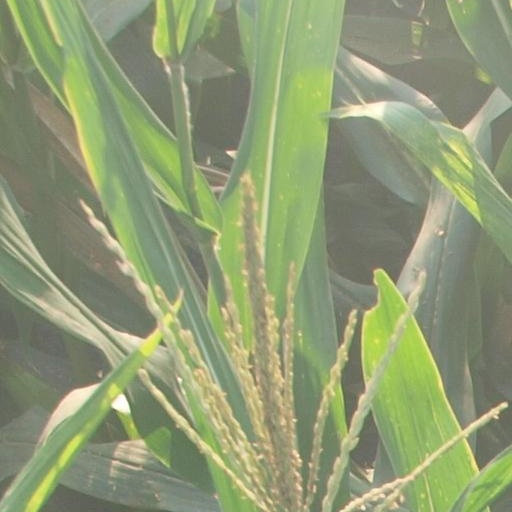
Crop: maize; corn